Economy of Door County, Wisconsin

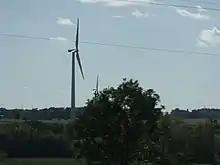
Rosiere Wind Farm

Taxable sales for the amusement, gambling, and recreation industry grew 1.78% in non-inflation adjusted, current year dollars from 2019 to 2020, with both years seeing the most sales in July.